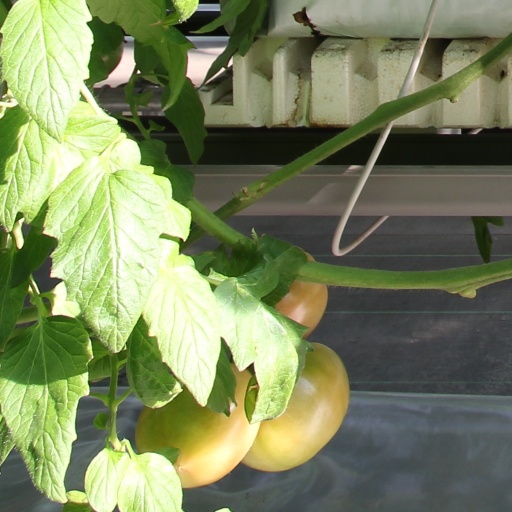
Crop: tomato